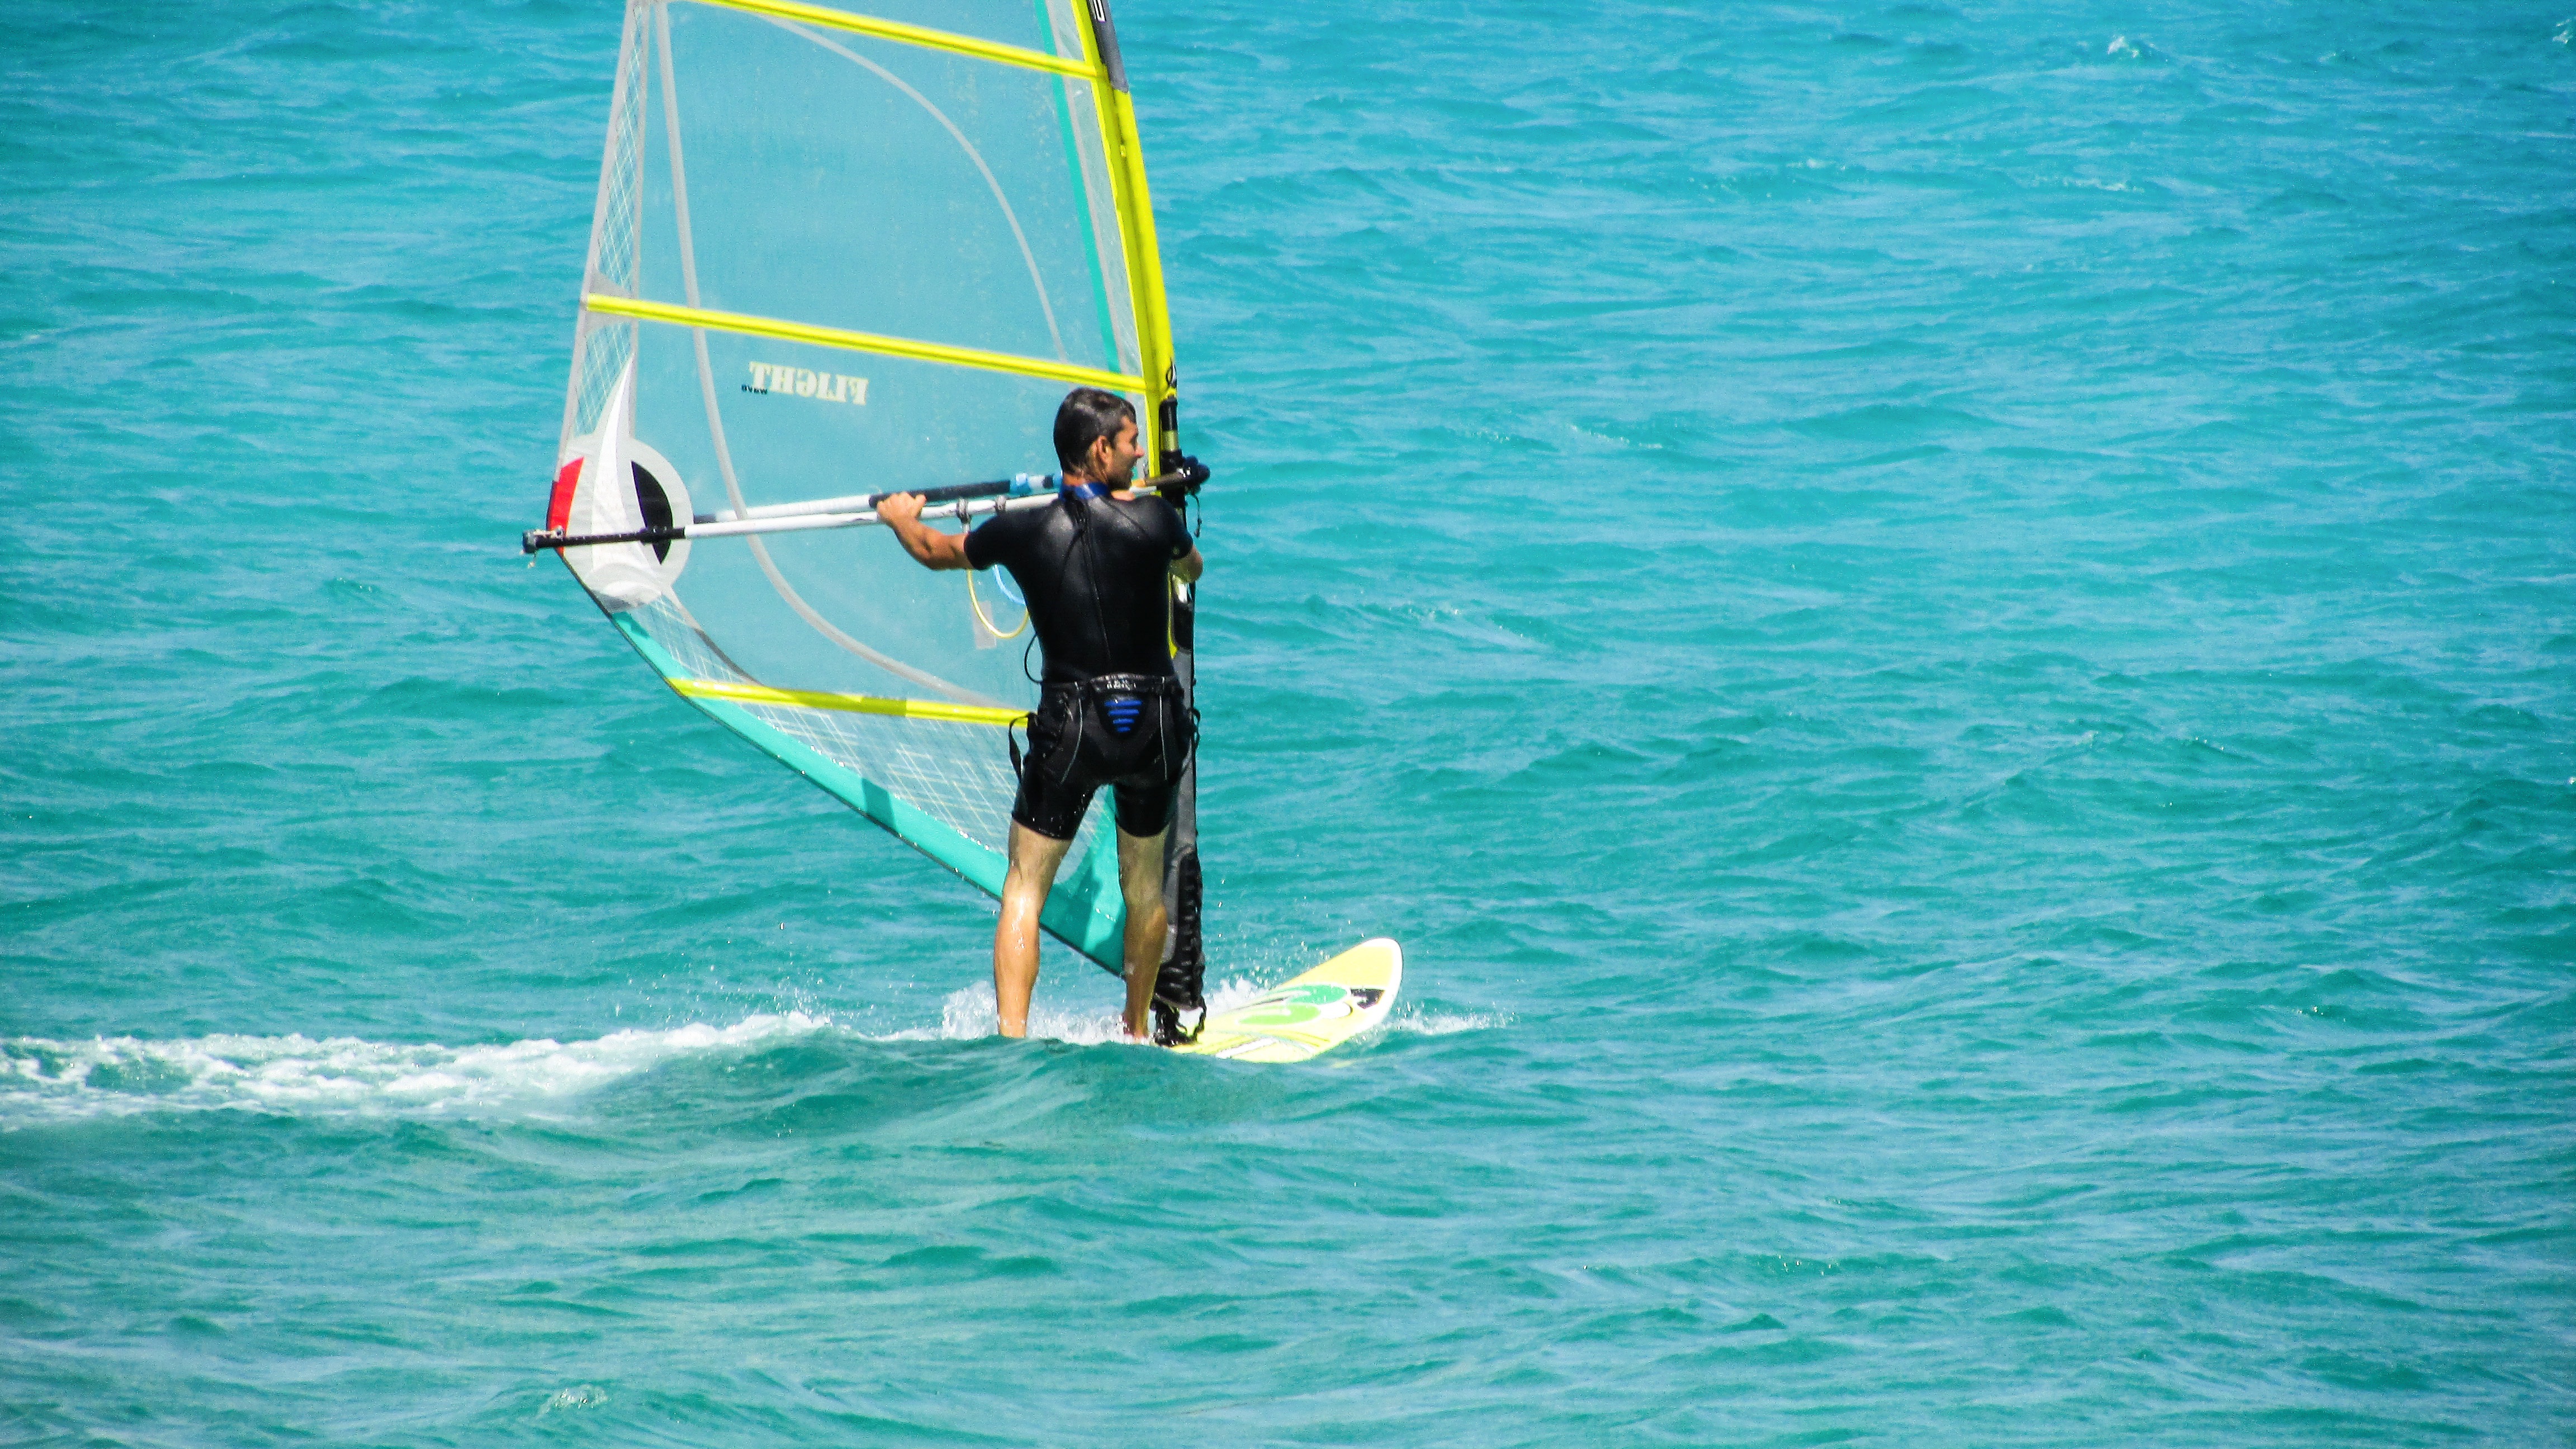
sea, water, sport, wind, recreation, surfing, sailing, action, extreme, extreme sport, lifestyle, leisure, activity, windsurf, sports, windsurfing, sail, active, water sport, outdoor recreation, wind wave, boardsport, surface water sports, dinghy sailing